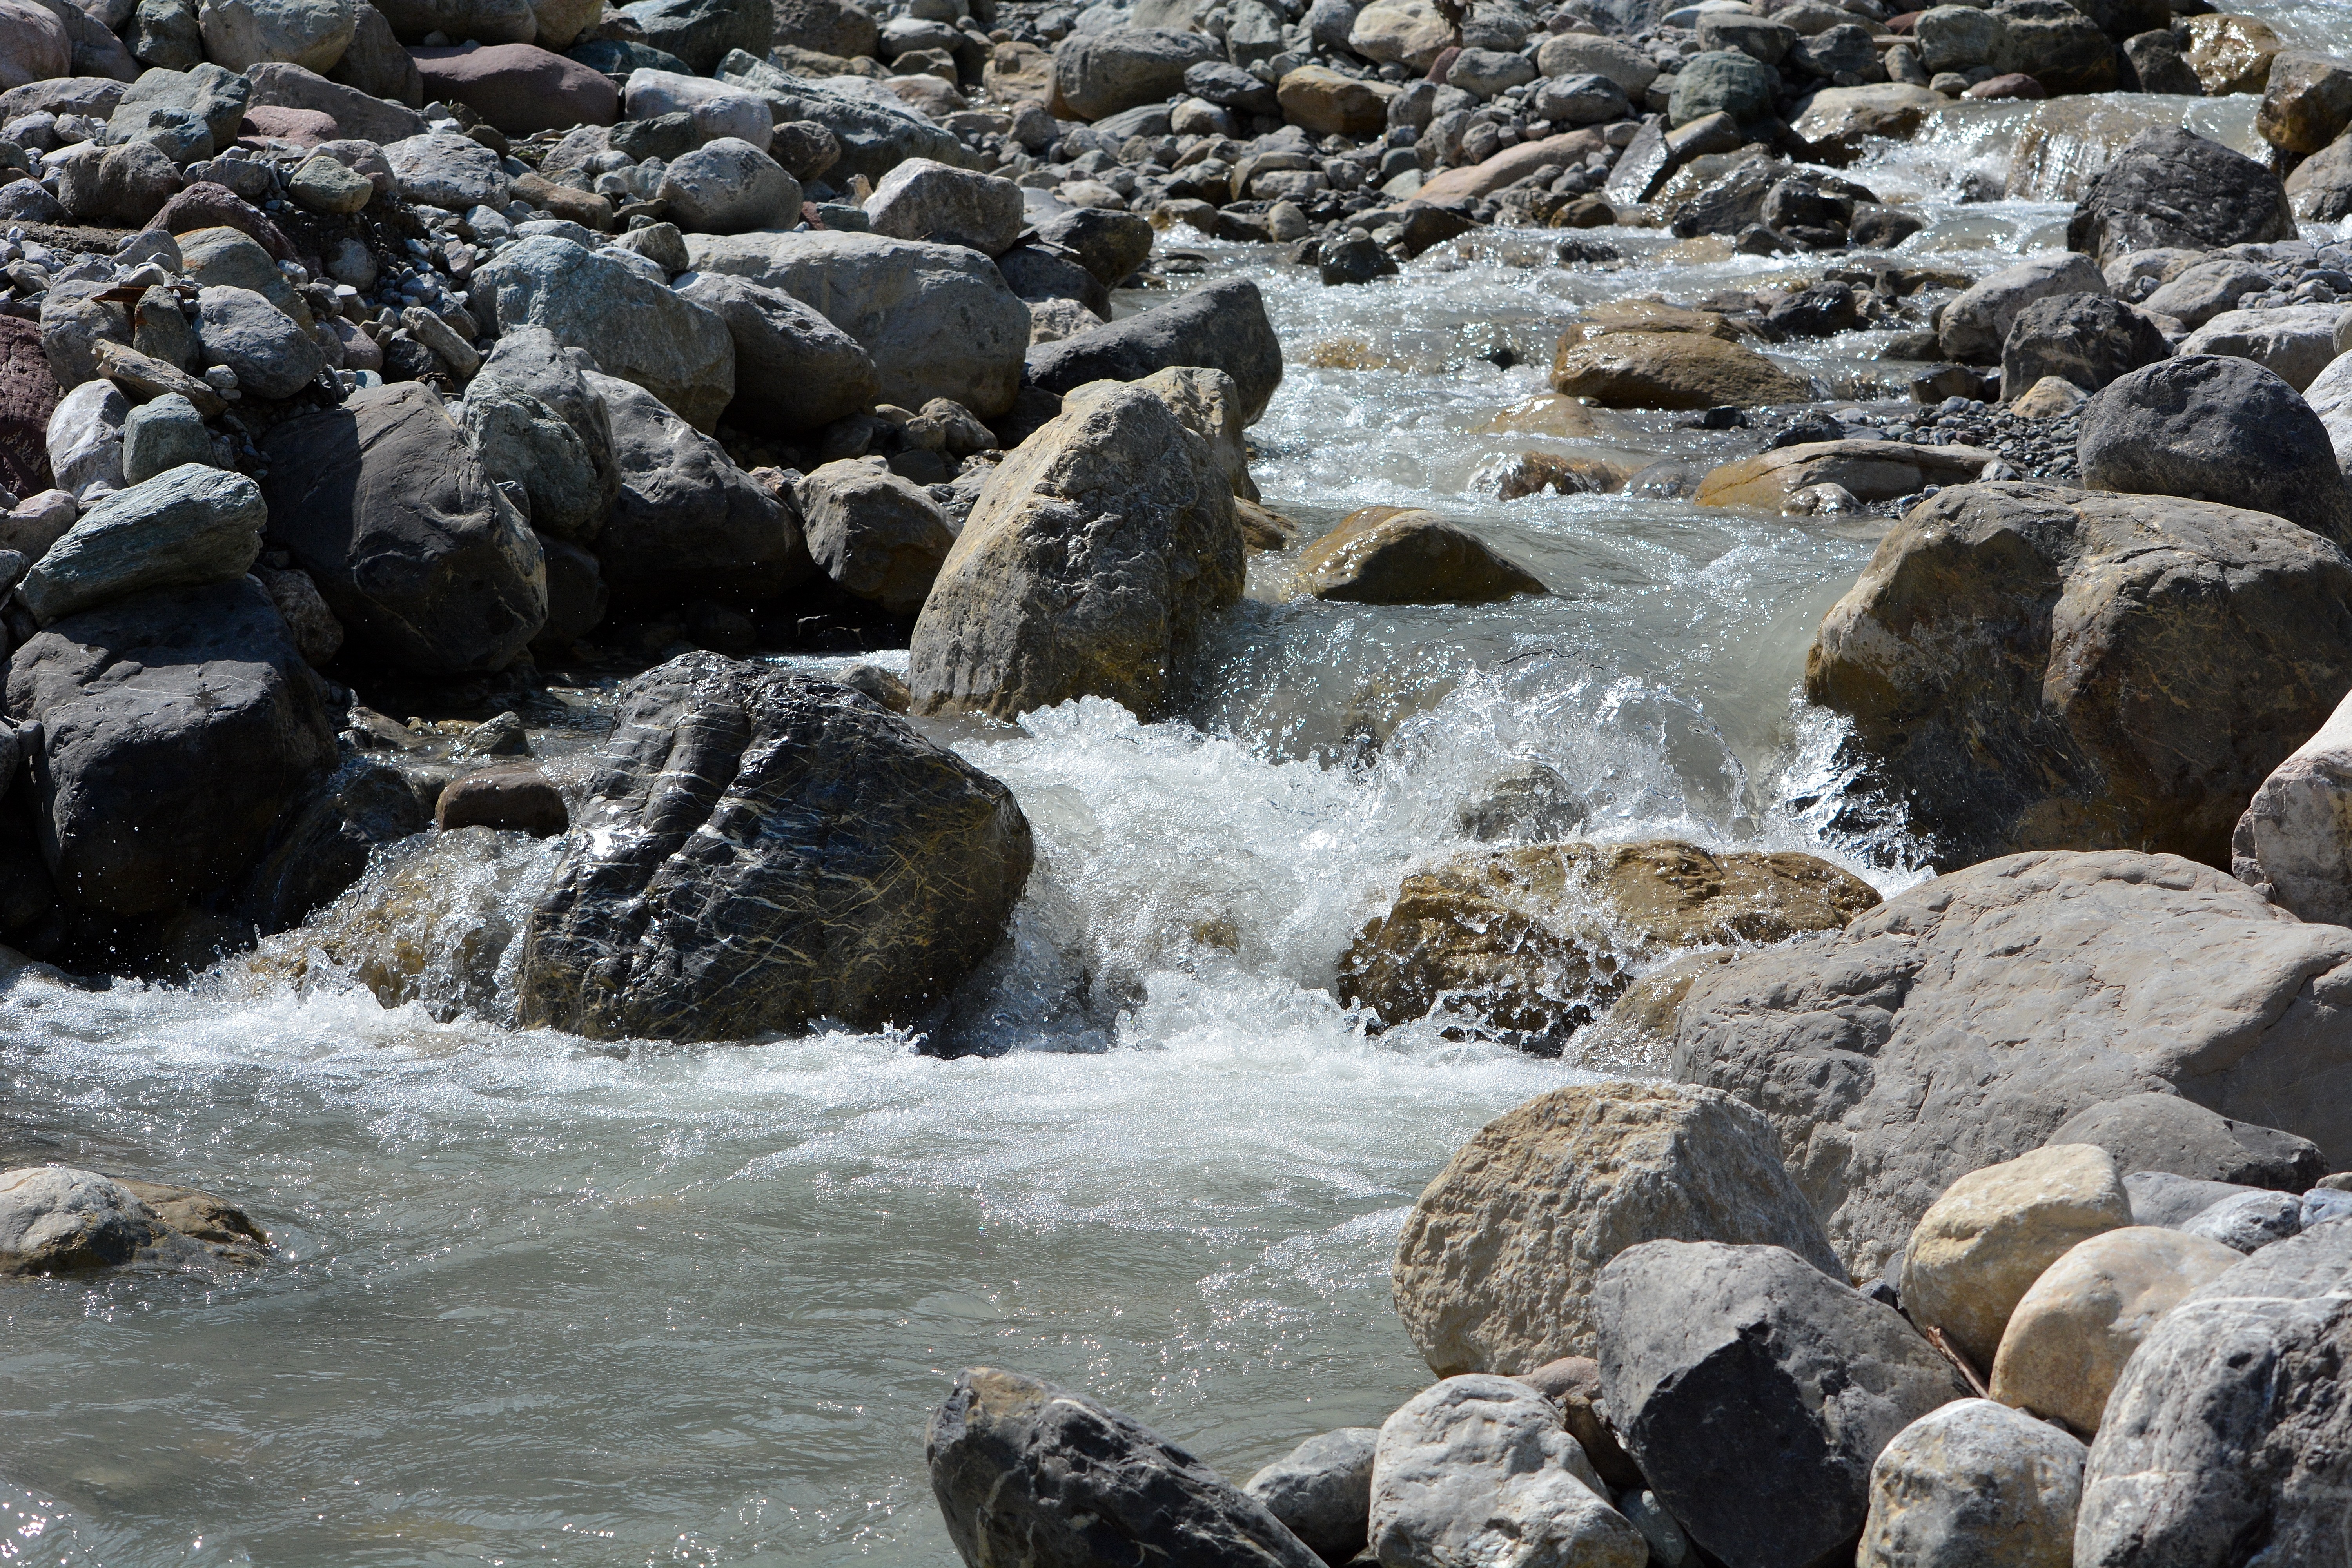
sea, water, nature, rock, river, stream, rapid, close, material, body of water, stones, boulder, bach, watercourse, wadi, stream bed, landform